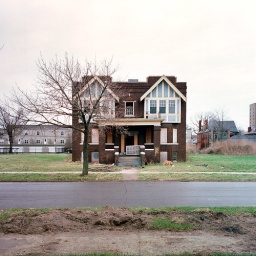
Part of a series on abandoned houses in Detroit. Note the stray dog scavenging for food.